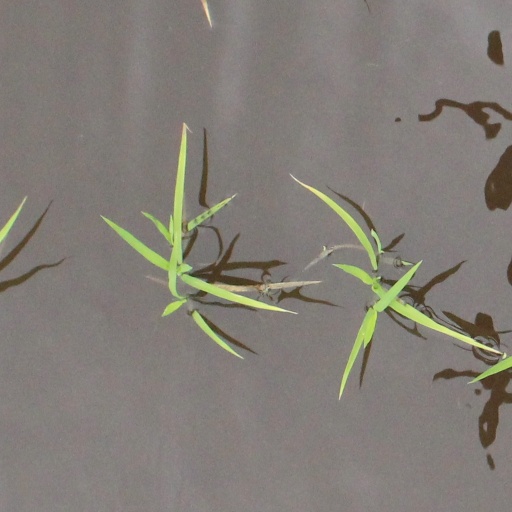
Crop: rice